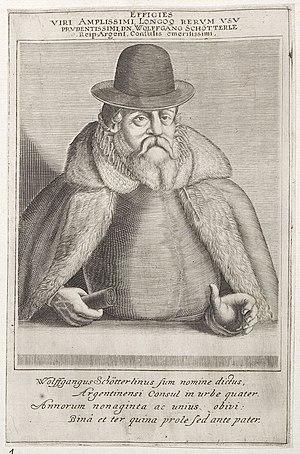
La liste des ammestres de Strasbourg regroupe l'ensemble des ammestres de l'administration strasbourgeoise du XIVᵉ siècle au XVIIIᵉ siècle. On observe des variantes selon les sources.